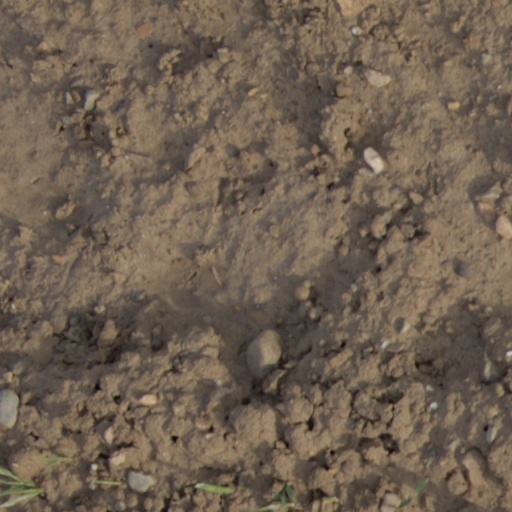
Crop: wheat